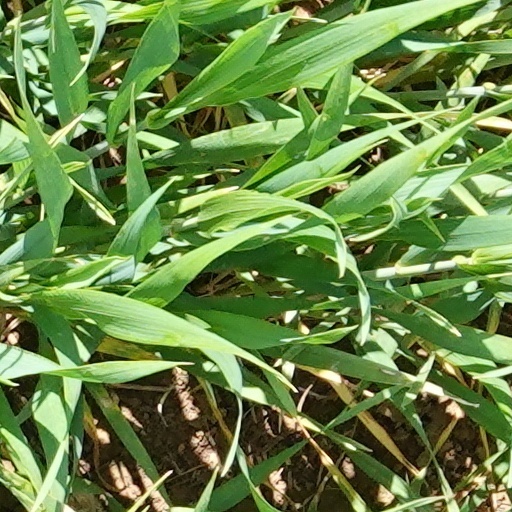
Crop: wheat